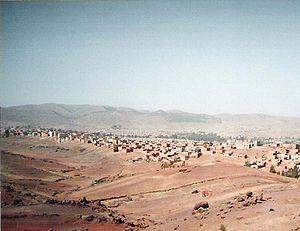
description